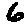
Label: 6